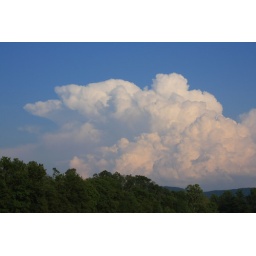
thunderstom over the paint rock river valley, jackson county, alabama 2